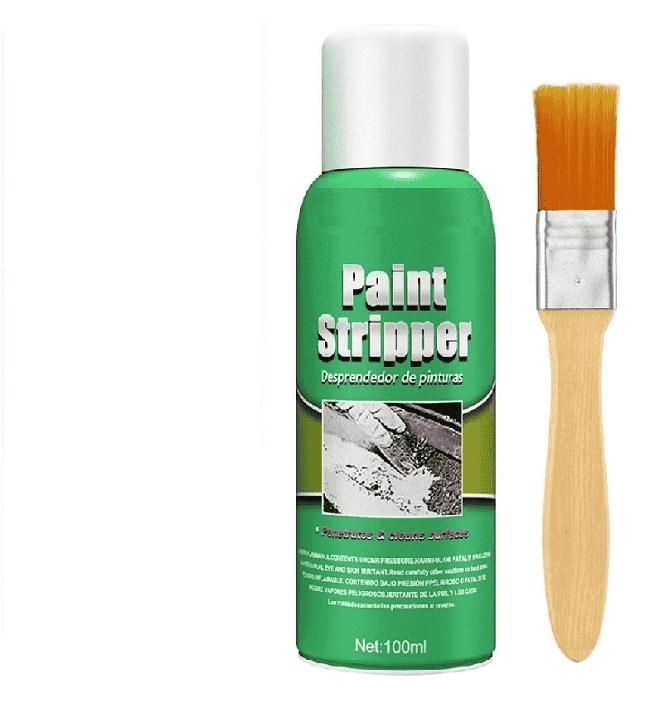
Paint Stripper 100ml Pack of 1
Product Name: Paint Stripper 100ml Package Contains: Pack of 1 LBH: 21*17*7 Centimeters Weight: 100 ml ?Effective Paint Remover: The Paint Stripper makes the paint and rust removal more convenient. ?Fast Paint Peeling: The Paint Remover combines a solvent with high dissolving power, ensuring the strong adhesion, durability, and high efficiency for paint stripping. ?Safe and Reliable: Adopting environmental-friendly ingredients, the Paint Stripper is safe, reliable, and does no harm to the environment and your skin. ?Wide Application: The Paint Remover is widely used for automobiles, motorcycles, machinery, toys, most parts of paint removers, metal and masonry surfaces, etc. ?Simple Use in Daily Life: Shake the Paint Remover well and sprays it on the surfaces of cars. After about 15 minutes, the original paint film will have a peeling effect, then just rinse with water to achieve the paint stripping effect.
Brand: quirkhouse
Category: Hardware > Building Consumables > Solvents, Strippers & Thinners > Strippers